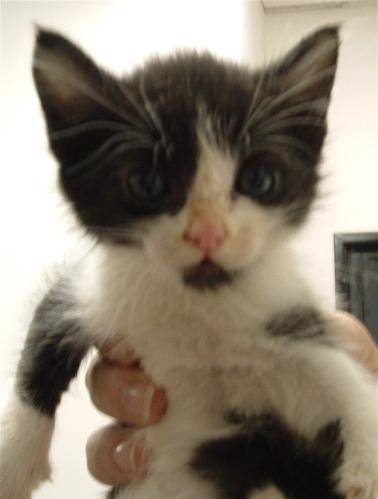
Label: cat